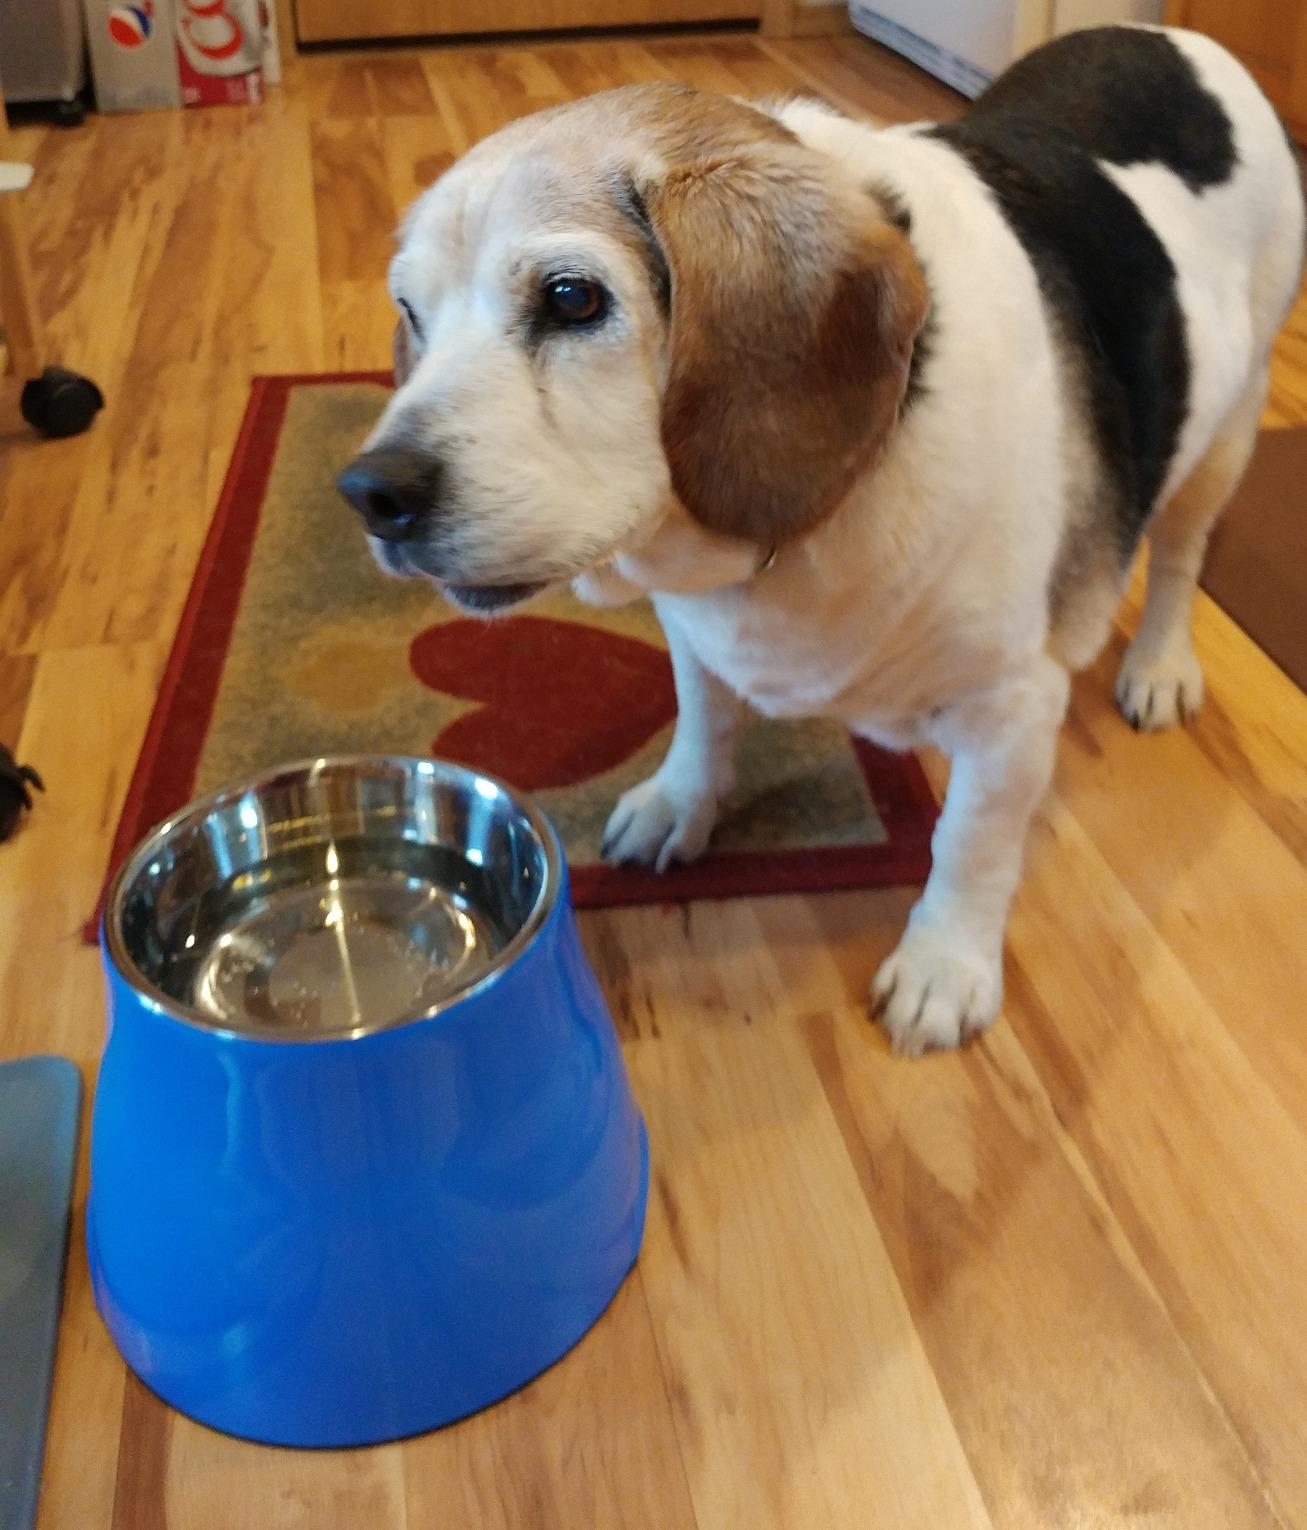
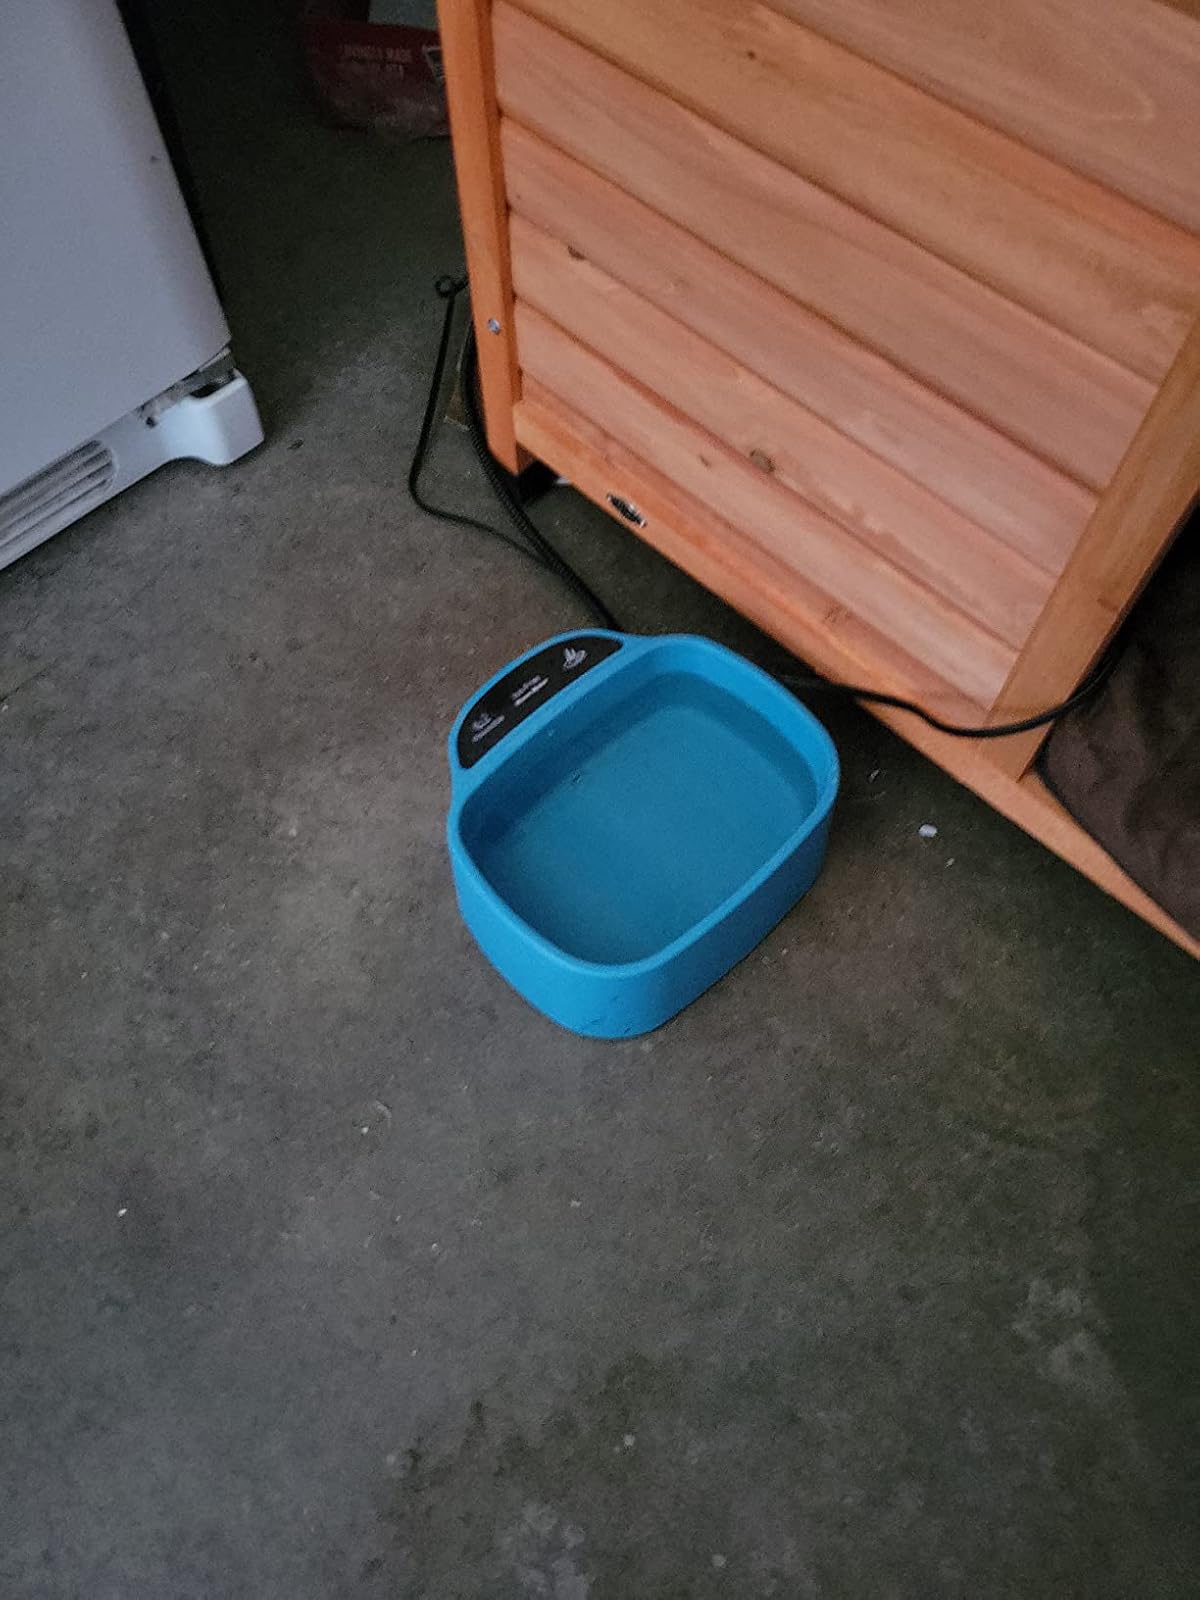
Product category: items_bowl
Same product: no